Kassian Cephas

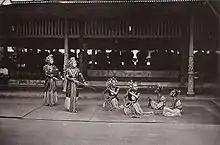
Collotype print of court dancers in Groneman's "In den Kedaton te Jogjåkartå"

His work first appeared for a wider public in 1888 in the publication "In den Kedaton te Jogjåkartå" by Isaäc Groneman. The book included 16 collotype prints of the art of Hindu Javanese dances. Groneman wished to generate interest in this culture in the Netherlands and requested permission from Sultan Hamengkubuwana VII for Cephas to photograph the dance scenes. The publication was originally prepared by the Royal Netherlands Institute of Southeast Asian and Caribbean Studies, but the high cost of collotype prints forced the institute to abandon it. In keeping with the technological advances of photography, Cephas bought a new camera in 1886 which enabled him to capture pictures in 1/400th of a second. This allowed the subjects to be photographed more quickly rather than having to remain still for several moments. These pictures were often presented as farewell presents to European elites when they left Yogyakarta to return to Europe and to Dutch civil servants.